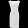
Label: Dress